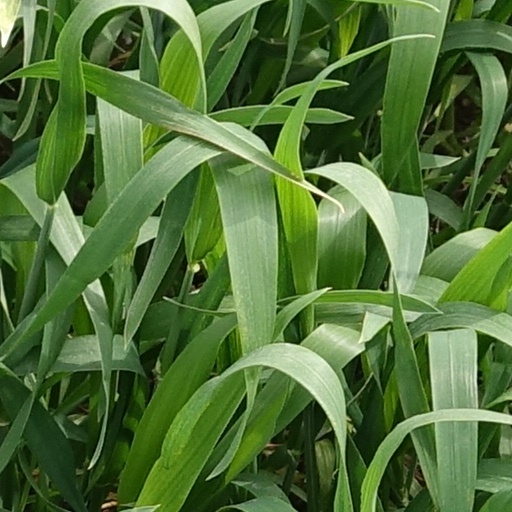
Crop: wheat